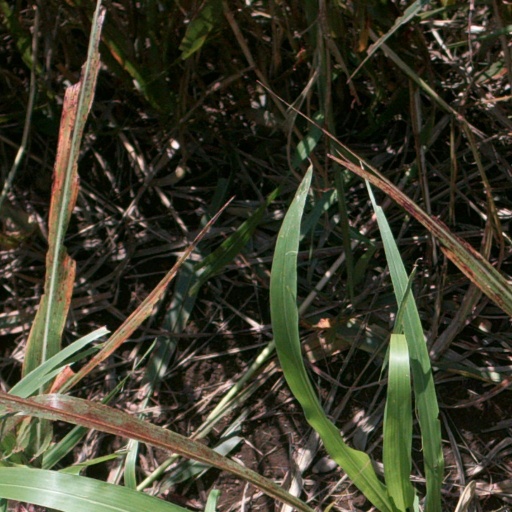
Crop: sorghum